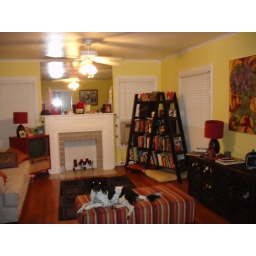
ottoman seen under cute dog - $10